Ferrari 166 S

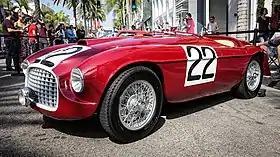
1949 Mille Miglia and Le Mans-winning Ferrari 166 MM

The Ferrari 166 S is a sports car built by Ferrari between 1948 and 1953, as a evolution of its "Colombo" V12-powered 125 S racer. It was adapted into a sports car for the street in the form of the 166 Inter.